Ford Bantam

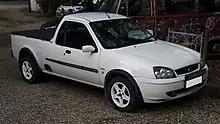
Third-generation Ford Bantam 1.6i XLT (first facelift) with aftermarket alloy wheels and LED light bar

The third-generation Bantam was launched in 2002, based on the fifth-generation Ford Fiesta. As with the Mazda 323-derived Bantam, the Fiesta-derived Bantam retained a modified version of the Bantam Mark I load box and rear suspension. Production continued at the Silverton plant. Though the Mazda 121 (a re-badged Ford Fiesta) was available in South Africa, demand was judged sufficiently low that a Mazda-rebadged Bantam was never produced.